Signals intelligence in modern history

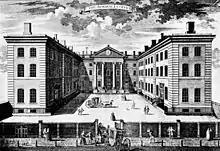
The Admiralty Ripley building. Room 40 succeeded in intercepting and decrypting German naval signals.

By the start of the First World War, a worldwide commercial undersea communication cable network had been built up over the previous half-century, allowing nations to transmit information and instructions around the world. Techniques for intercepting these messages through ground returns were developed, so all cables running through hostile territory could in theory be intercepted.